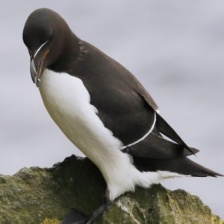
Species: RAZORBILL
Scientific name: ALCA TORDA